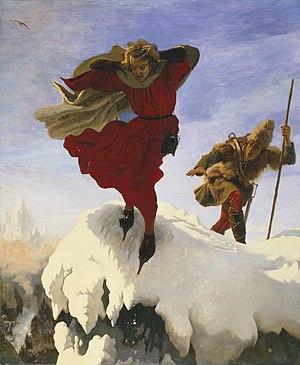
George Gordon Byron, 6ᵉ baron Byron, généralement appelé Lord Byron [lɔːd ˈbaɪɹən], est un poète britannique, né le 22 janvier 1788 à Londres et mort le 19 avril 1824 à Missolonghi, en Grèce, alors sous domination ottomane. Il est l'un des plus illustres poètes de l'histoire littéraire de langue anglaise. Bien que classique par le goût, il représente l'une des grandes figures du romantisme de langue anglaise, avec Robert Southey, Wordsworth, Coleridge, Percy Bysshe Shelley et Keats.